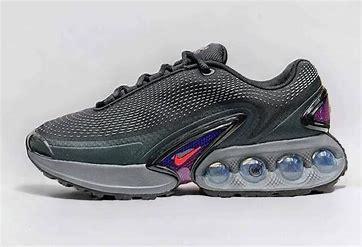
Brand: Nike
Model: Air Max DN